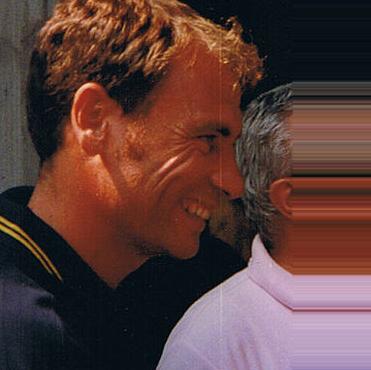
Age: 36